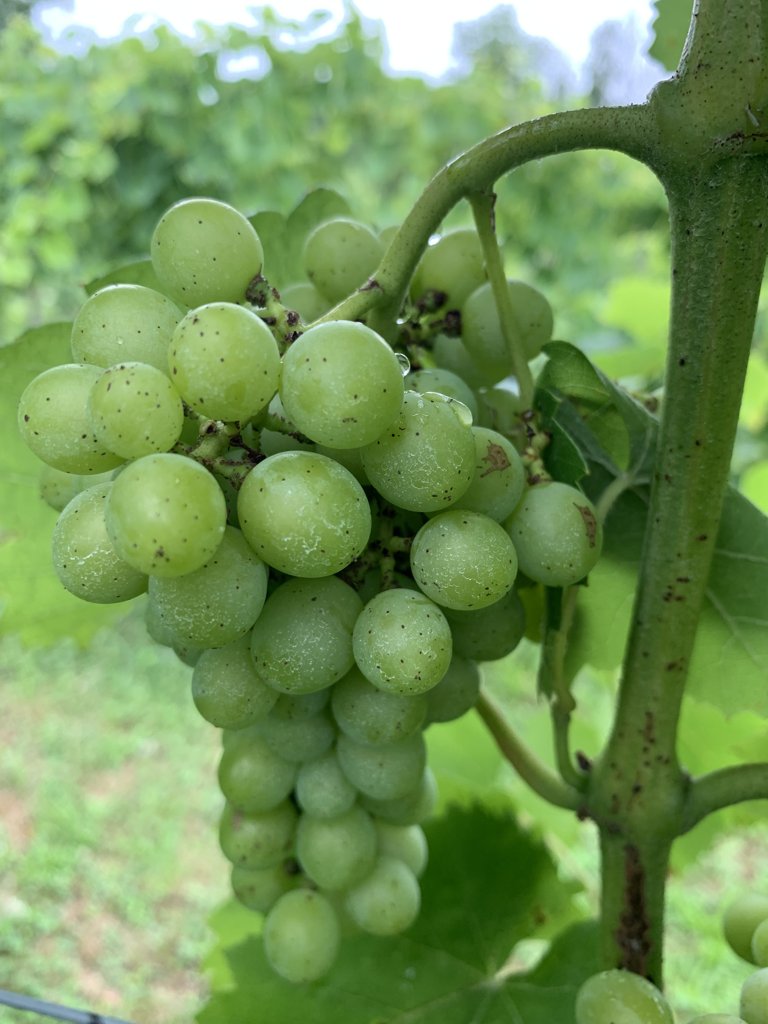
Berries visible: 47
Grape clusters: 2